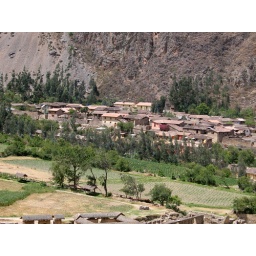
Our hotel is in the back center of this photo, the yellow building the furthest away.